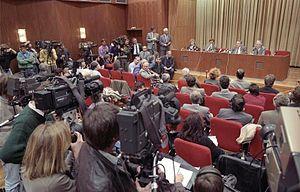
La chute du mur de Berlin a lieu dans la nuit du 9 novembre 1989 lorsque des Berlinois de l'Est, avertis par les médias ouest-allemands de la décision des autorités est-allemandes de ne plus soumettre le passage en Allemagne de l'Ouest à une autorisation préalable donnée au compte-gouttes, forcent sans violence l'ouverture des points de passage aménagés entre Berlin-Est et Berlin-Ouest. Les premières destructions physiques du Mur commencent cette nuit même. Les Berlinois de l'Est se répandent par milliers dans Berlin-Ouest dont l'accès leur a été interdit pendant près de trente ans, depuis l'édification du Mur dans la nuit du 12 au 13 août 1961, sauf à disposer d'autorisations très rares.
Günter Schabowski, né le 4 janvier 1929 à Anklam en province de Poméranie et mort le 1ᵉʳ novembre 2015 à Berlin, est un journaliste et homme politique allemand. Il a été membre du Politbüro du Comité central du Parti socialiste unifié d'Allemagne, le parti dirigeant de la RDA.